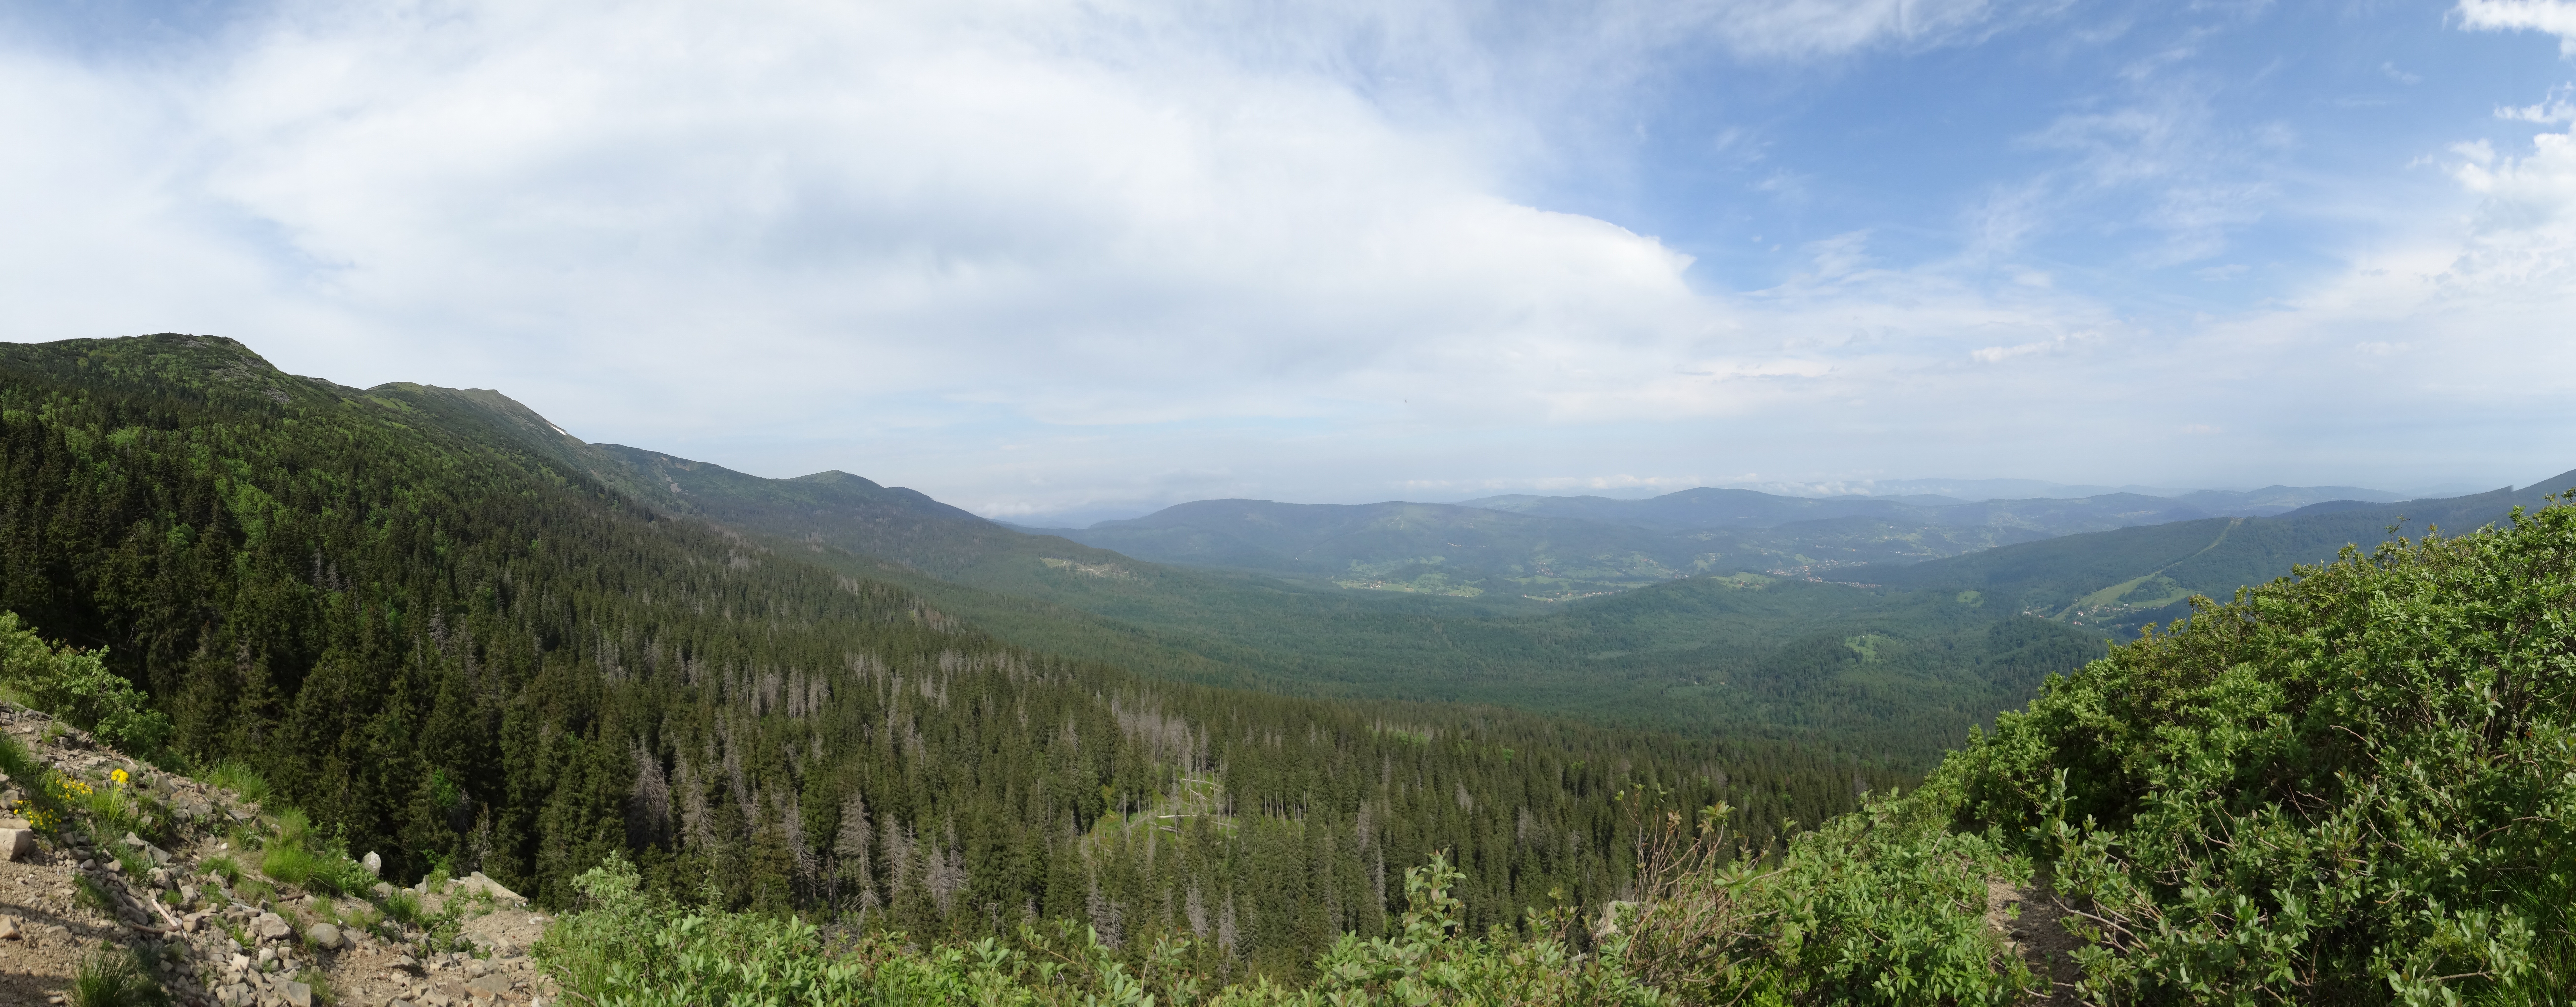
landscape, nature, forest, wilderness, walking, mountain, trail, meadow, hill, adventure, valley, mountain range, panorama, holiday, ridge, mountains, alps, poland, plateau, fell, the national park, ecosystem, landform, mountain pass, beskids, hill station, babia top, geographical feature, mountainous landforms